Machias station

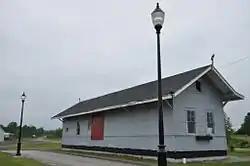

The Machias Railroad Station is a historic railroad station near the junction of Court and Main Streets (US Routes 1A and 1, respectively) in Machias, Maine. Built in 1898, it is one of five surviving stations built by the ambitious but unsuccessful Washington County Railroad. It was added to the National Register of Historic Places on October 2, 1992. The station was restored in 2015 for use as a visitor center and community meeting space.